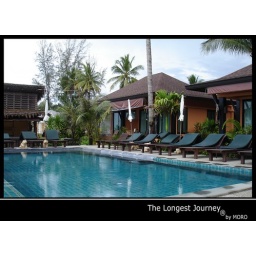
direct on the beach (no road in between)